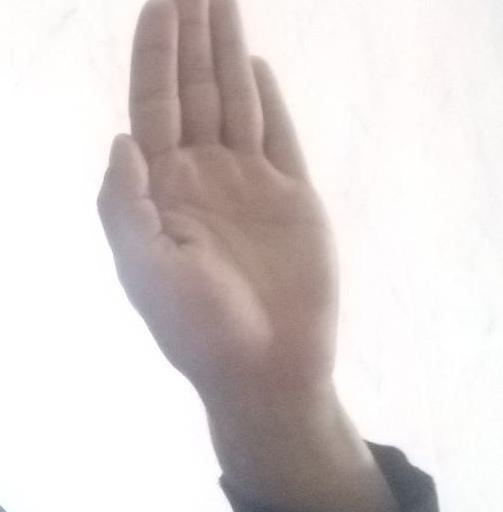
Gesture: stop